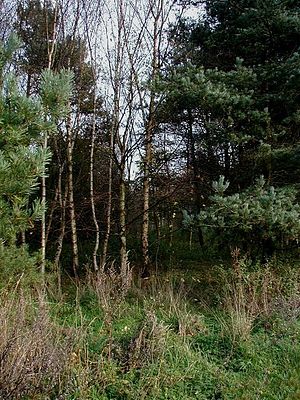
Tajga
Billedet viser en rekonstrueret skov fra den periode, hvor klimaet i Danmark passede med tajga. (Moesgård skov)
Rekonstrueret Birke-Fyrreskov, som den så ud i Ældre stenalder
Tajga er et biom, som er kendetegnet ved sine vældige skove af stedsegrønne nåletræer eller blandingsskove af nåletræer, birk, røn m.fl. Det er subarktiske og fugtige områder, hvor plantesamfundene er domineret af stedsegrønne ædelgran, gran og fyr og løvfældende birk samt røn der er godt tilpasset det kolde klima. Højmoser og de tilknyttede plantearter er også almindelige i disse egne.